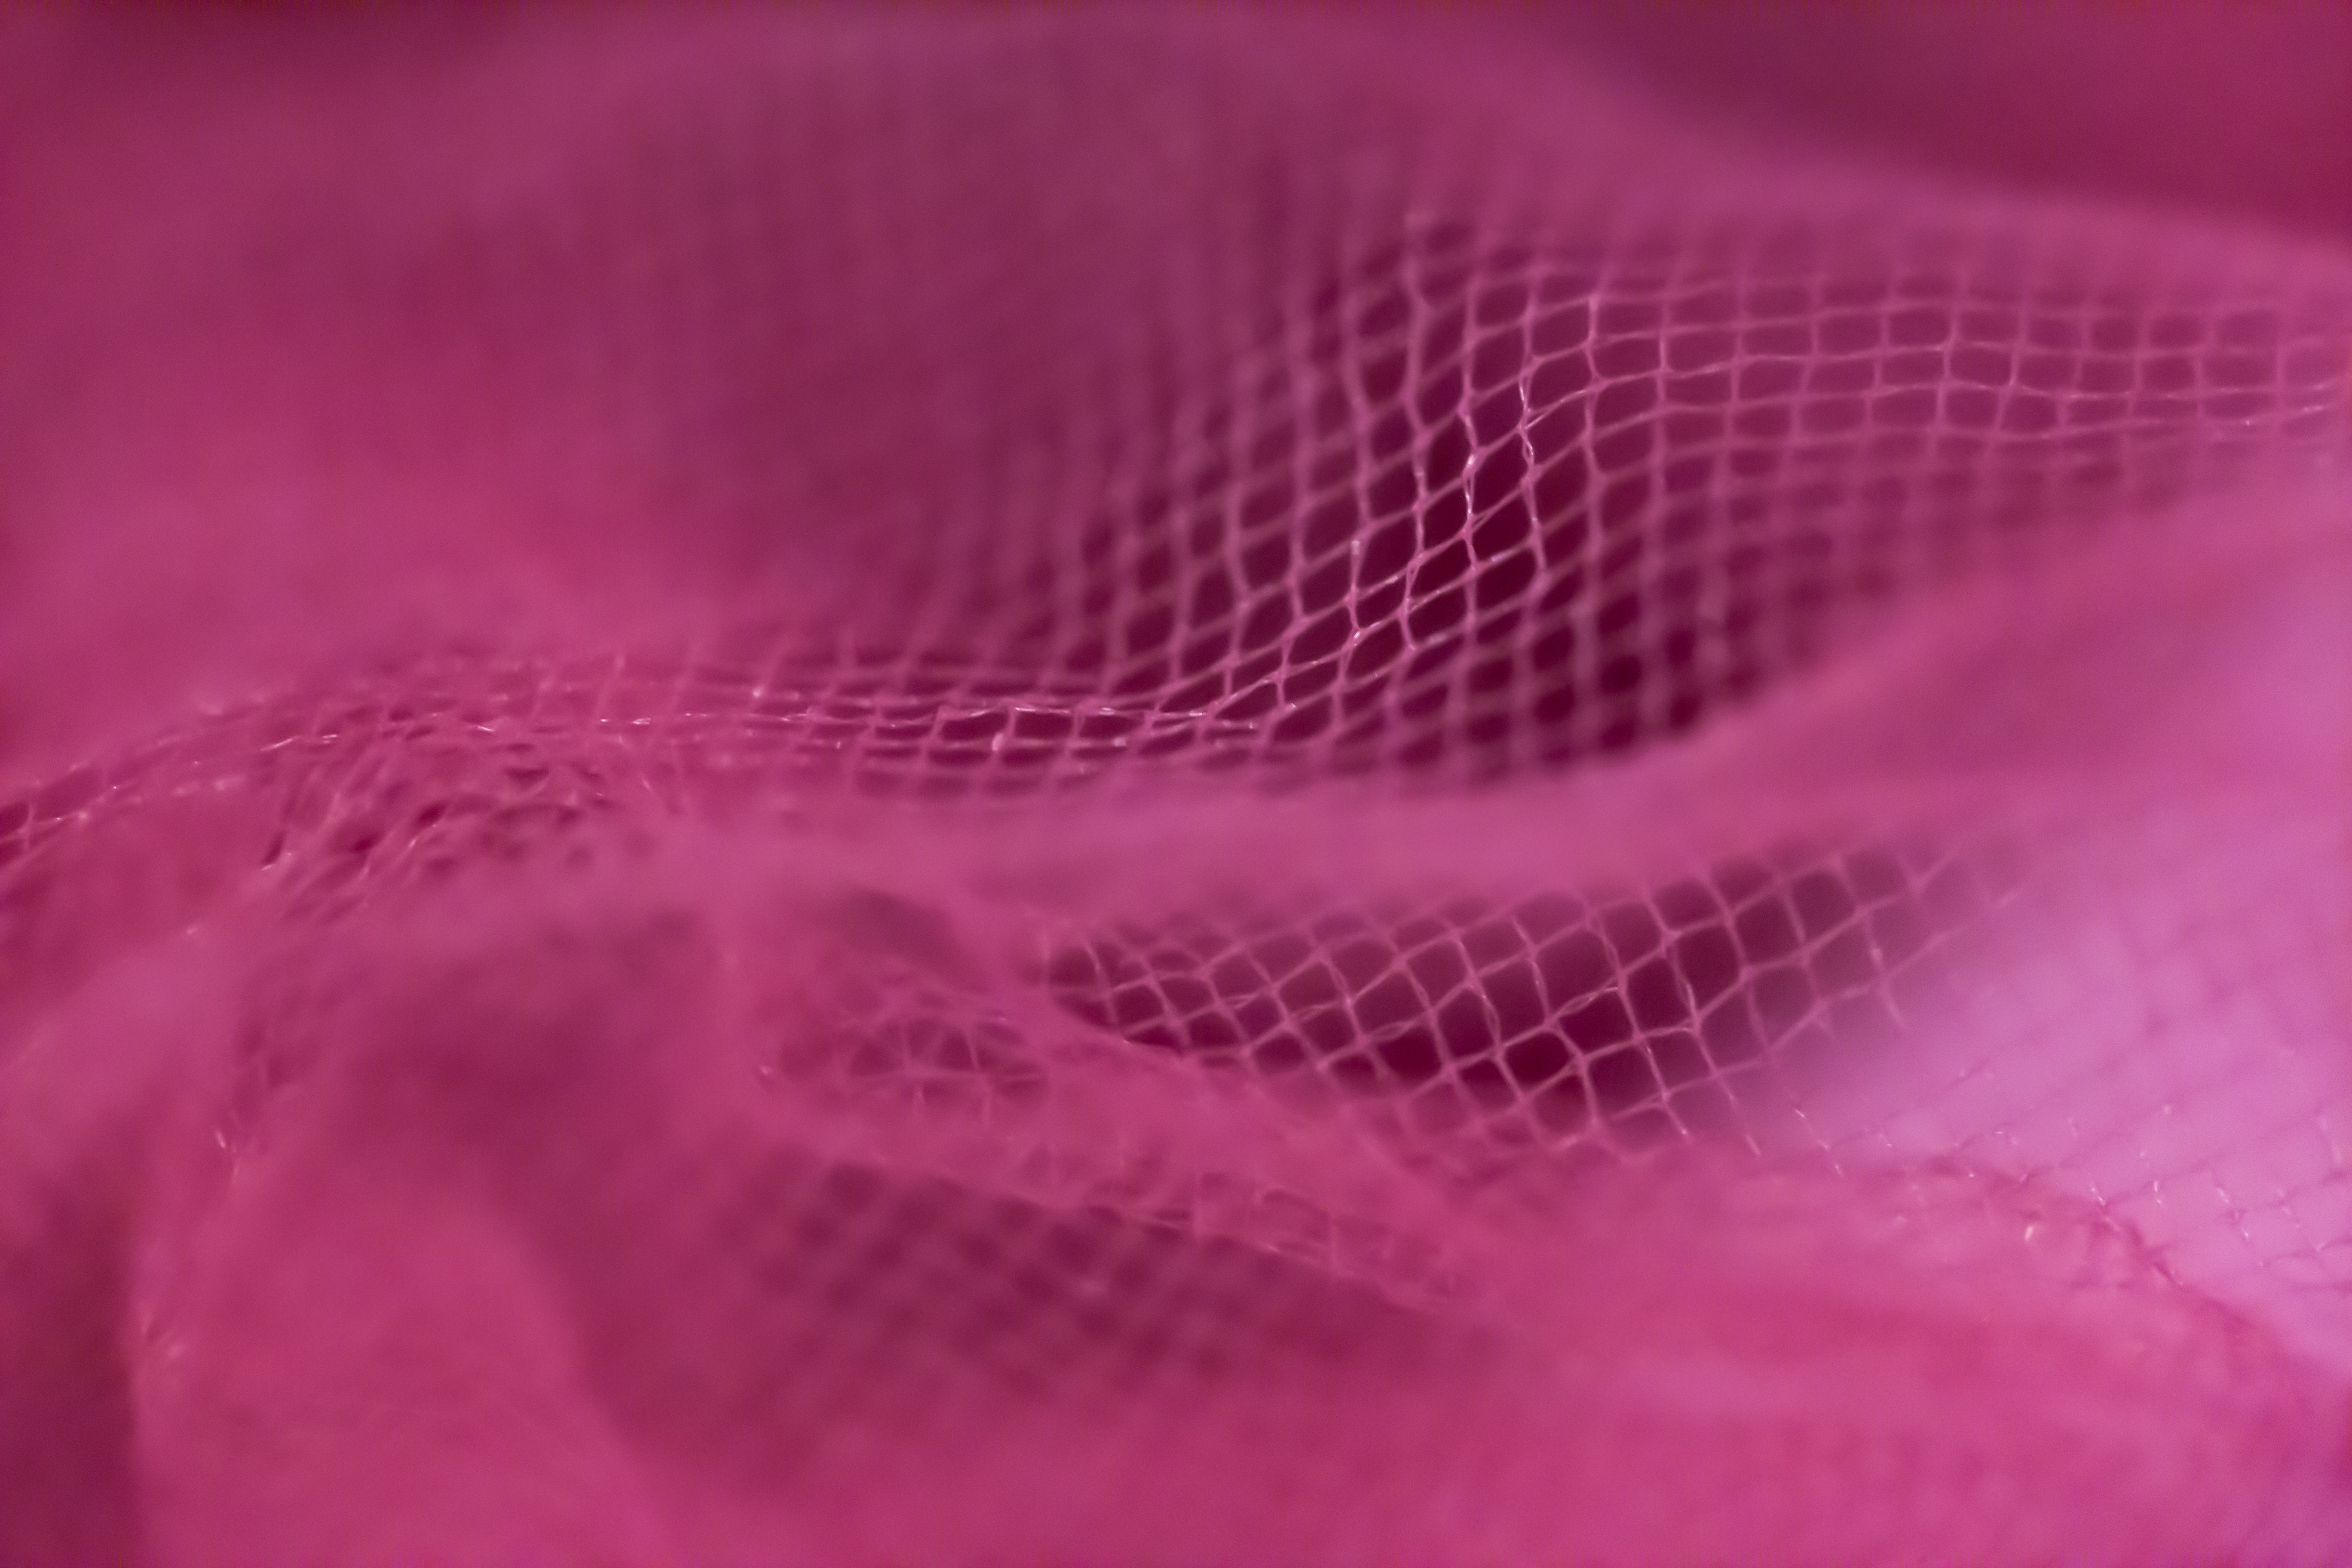
pink, magenta, red, purple, violet, close up, macro photography, textile, pattern, petal